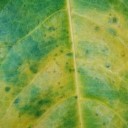
Label: Cerscospora